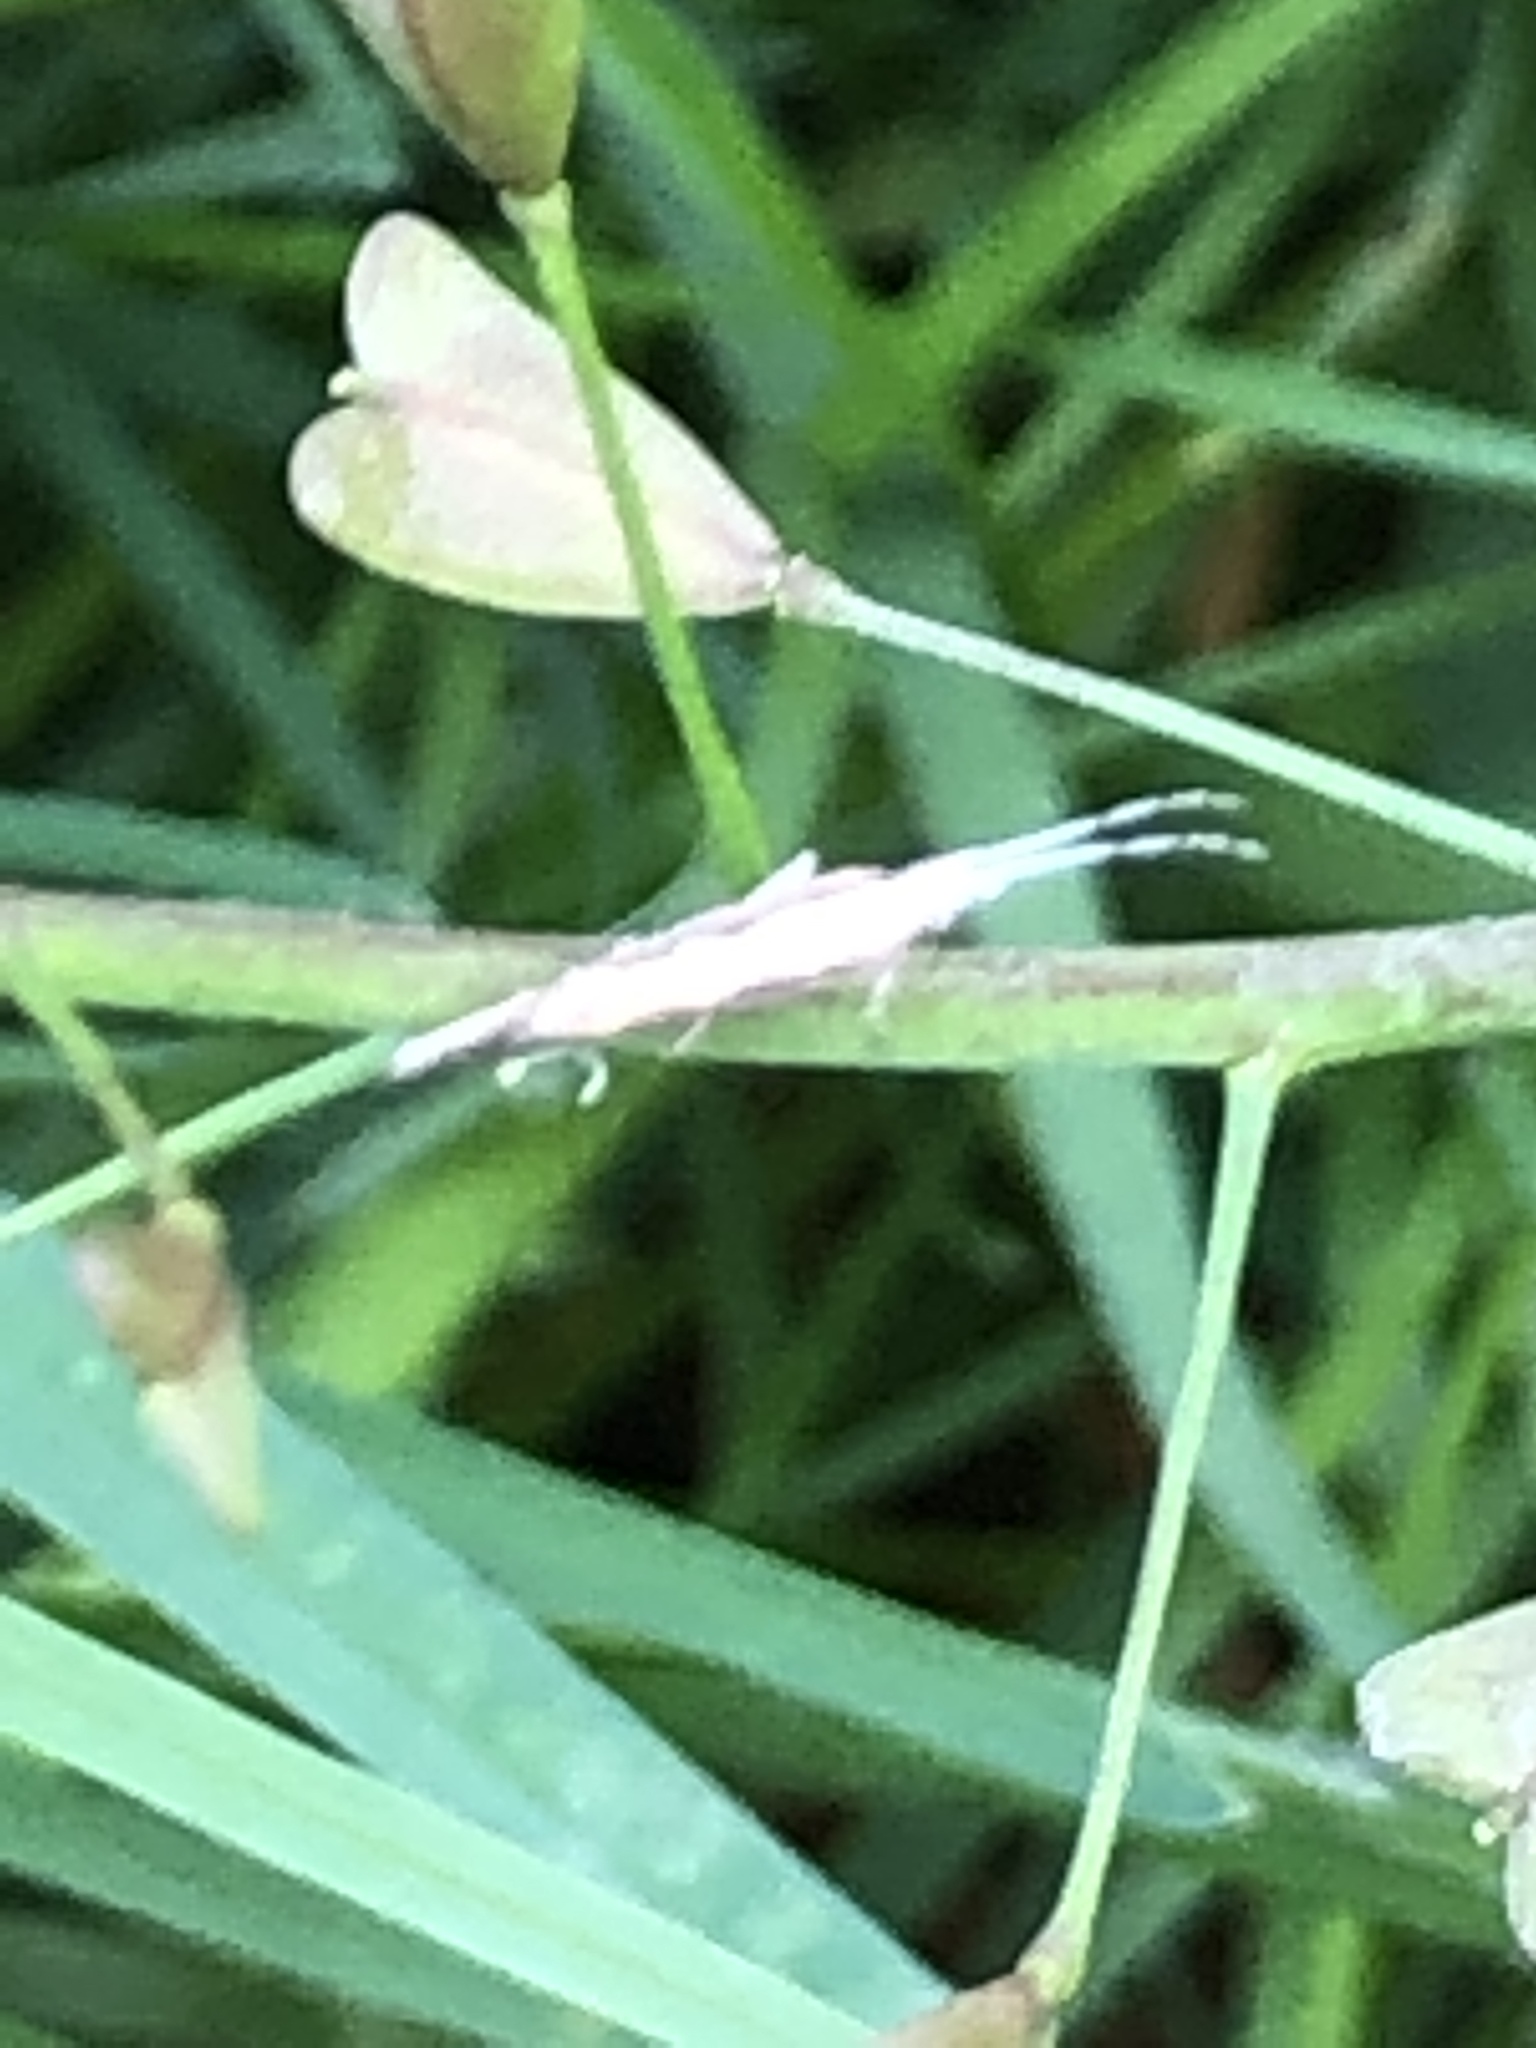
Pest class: diamondback_moth